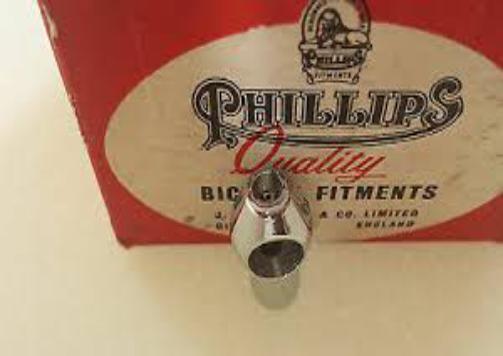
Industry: Transportation